Quercus lamellosa

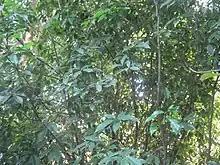
"Quercus lamellosa" in the jungle of Panchkhal VDC, Nepal

Quercus lamellosa (syn. "Cyclobalanopsis lamellosa") is a species of oak ("Quercus") native to the Himalaya and adjoining mountains from Tibet and Nepal east as far as Guangxi and northern Thailand, growing at altitudes of 1300–2500 m. The Lepcha of Sikkim call it . It is placed in subgenus "Cerris", section "Cyclobalanopsis".